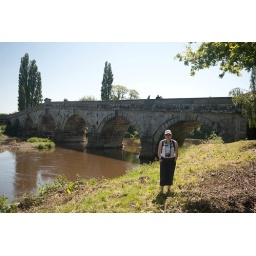
Sue standing in front of the original A5 bridge